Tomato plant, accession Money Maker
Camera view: tilt-top (135 deg); turntable rotation: 270 degrees
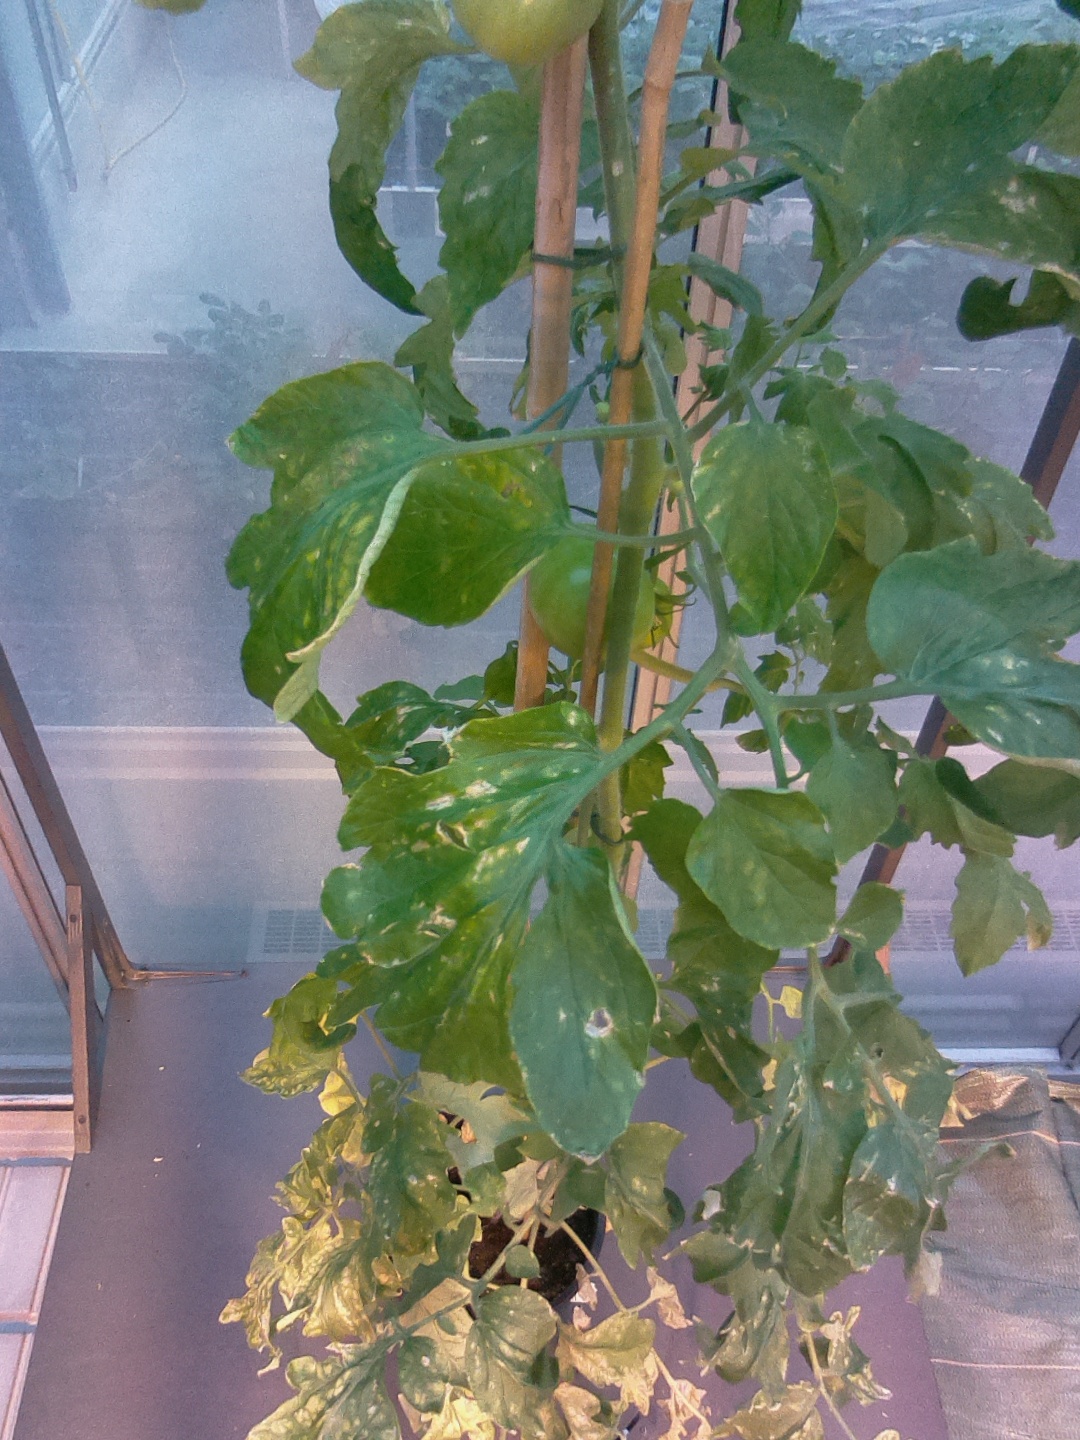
BBCH growth stage 76: 60%-70% of final fruit size